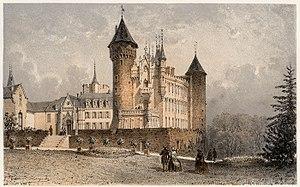
Le château de Busset est un château fort situé sur la commune de Busset dans le sud-est du département de l’Allier en France, à une dizaine de kilomètres au sud de Vichy.